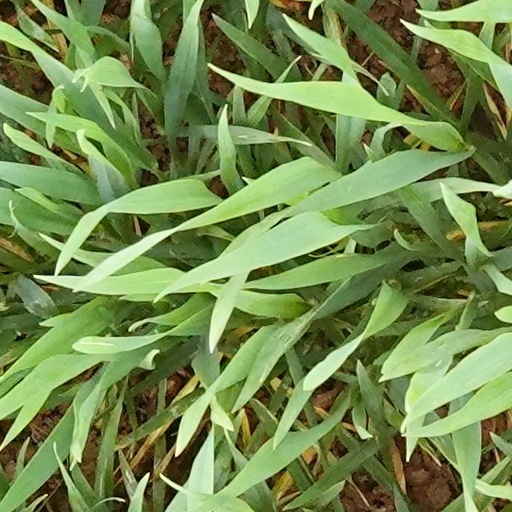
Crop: wheat